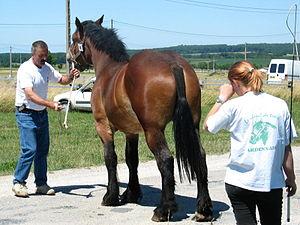
Cheval ardennais présenté lors d'un concours à Poussay (88)
L'Ardennais est une très ancienne race rustique de chevaux de trait, de taille moyenne, à la robe généralement baie ou rouanne. Il est historiquement élevé dans la région des Ardennes, qui lui a donné son nom, et par extension dans le quart nord-est de la France, le Sud et l'Est de la Belgique, et au Luxembourg. Connu et mentionné depuis l'Antiquité romaine où il sert à la remonte des armées, l'Ardennais devient jusqu'au début du XIXᵉ siècle l'une des meilleures races de chevaux de selle et de trait léger pour la traction du matériel d'artillerie militaire. Sous l'empire napoléonien, les Ardennais sont réputés pour avoir survécu à la campagne de Russie, où 13 000 chevaux trouvent la mort.
La foire de Poussay est une très ancienne foire agricole annuelle se déroulant sur la commune de Poussay dans les Vosges. On fait remonter traditionnellement son origine à une ordonnance de 1598 signée du duc Charles III de Lorraine, bien que l'existence d'une foire à Poussay soit attestée auparavant. Elle se déroule chaque année le weekend le plus proche du 23 octobre, et regroupe 1 200 exposants sur un champ de foire de 22 hectares accueillant environ 150 000 visiteurs par an. La foire comprend un célèbre marché aux bestiaux, un marché de matériel agricole, une braderie commerciale et une fête foraine. C'est la troisième foire agricole de France après celles de Beaucroissant et de Lessay, et la plus importante braderie du Grand-Est.